A. T. Stewart Era Buildings

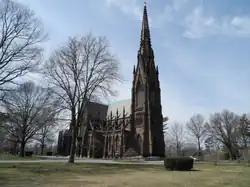
Cathedral of the Incarnation, April 2013

A. T. Stewart Era Buildings is a national historic district located at Garden City in Nassau County, New York. It consists of a thematic group of 50 residential, commercial, religious, and civic structures built as original elements of the planned community of Garden City between 1871 and 1893. They were built as part of the plan for Garden City devised originally by Alexander Turney Stewart (1801–1876). Included are 44 residences built between 1871 and 1878 and range in scale from modest cottages to large, rambling, three story frame "villas." Other buildings are: 53-55 Hilton Avenue commercial block (1875), Garden City Water Works (1876), Cathedral of the Incarnation Complex (1885), St. Paul's School (1883), Cathedral School of St. Mary (1893)